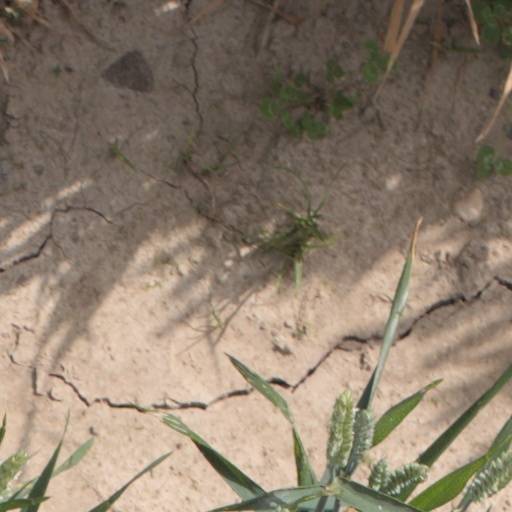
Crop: wheat